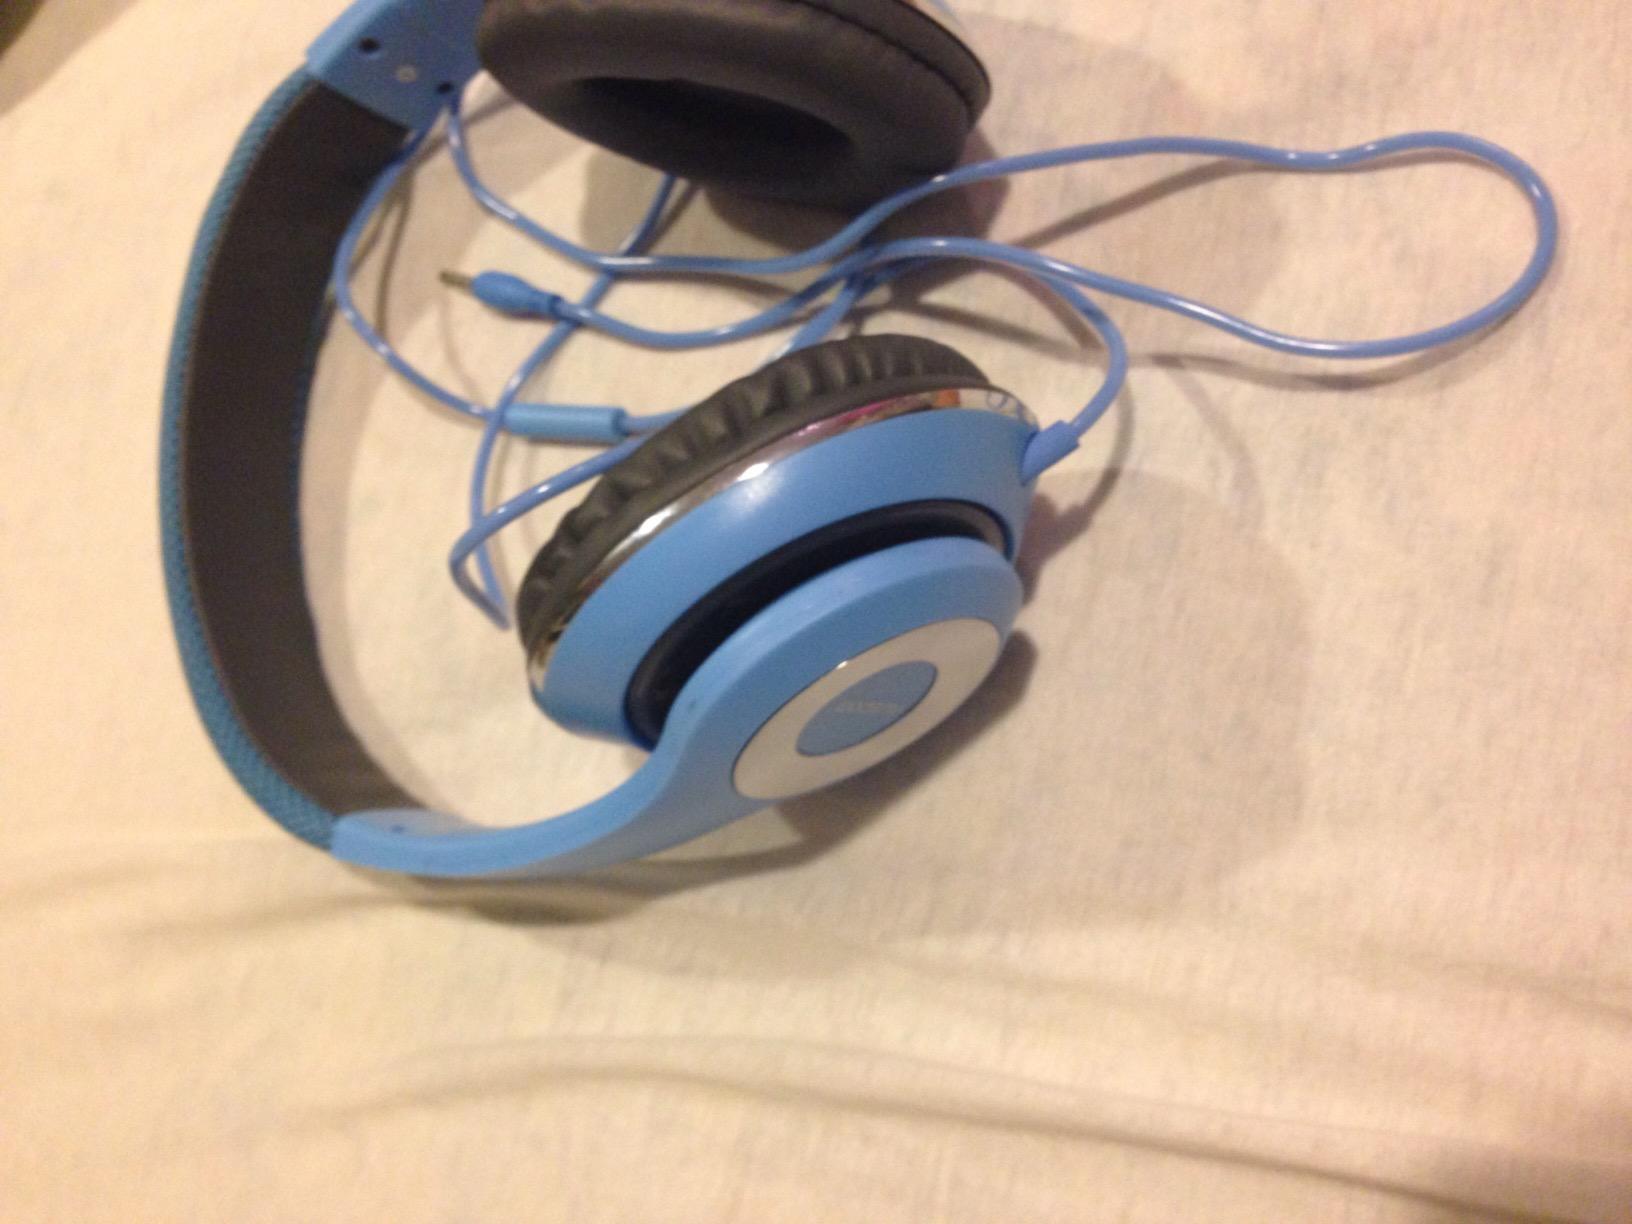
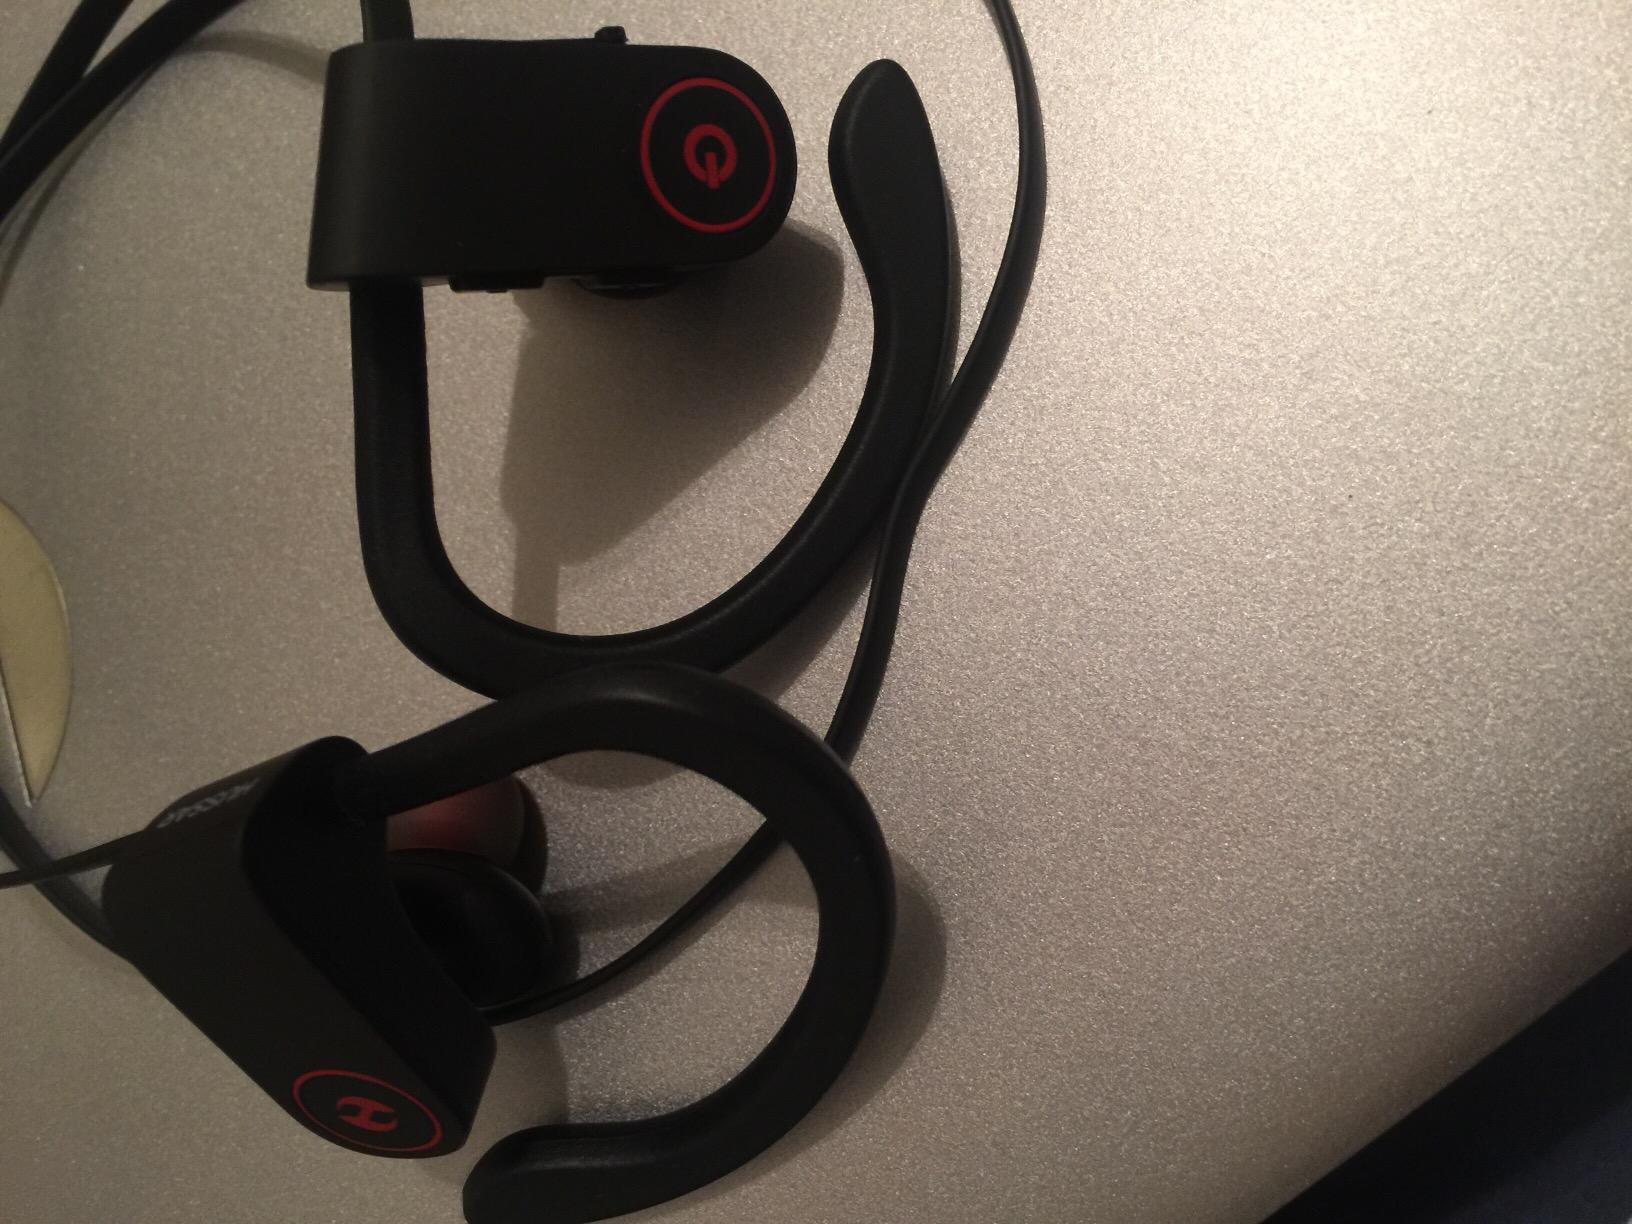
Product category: headphones
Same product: no